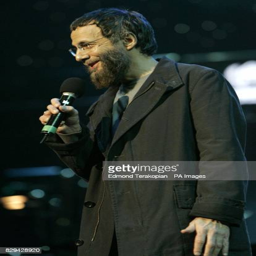
folk rock artist performs on stage during a charity concert for administrative division